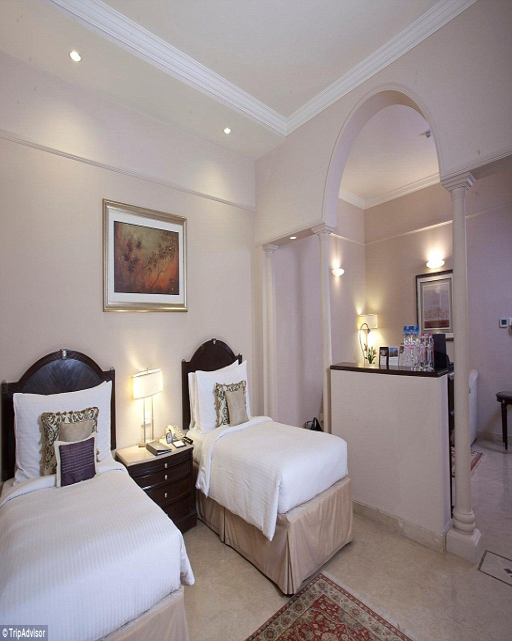
the hotel currently has rooms available for guests to rent at the - star accommodation